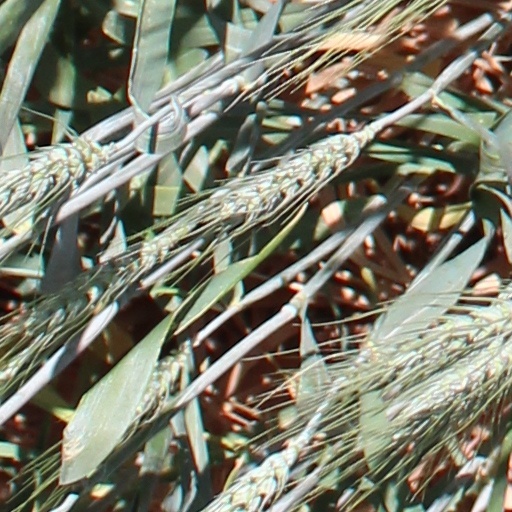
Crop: wheat